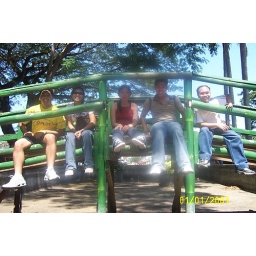
bridge over troubled water